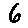
Label: 6